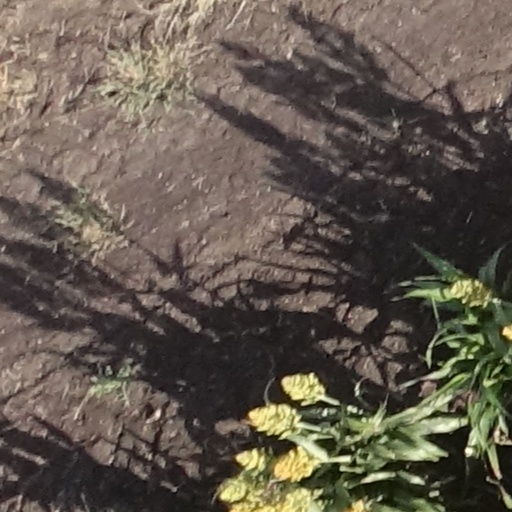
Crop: sorghum